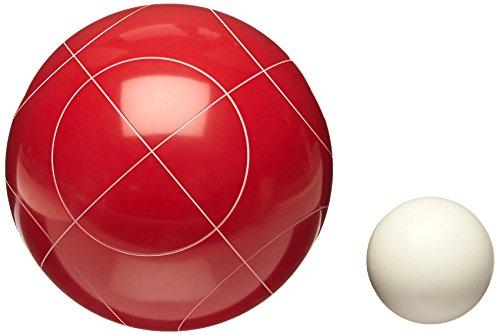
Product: AmazonBasics Bocce Ball Set with Soft Carry Case
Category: Sports & Outdoors | Sports & Fitness | Leisure Sports & Game Room | Outdoor Games & Activities | Bocce | Bocce Sets
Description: Full-size bocce balls measure 100mm each.
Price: $32.95
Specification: Product Dimensions:         40 x 26 x 3.5 inches ; 2.47 pounds    |Shipping Weight: 19.8 pounds (View shipping rates and policies)|ASIN: B0145IWGHM|Item model number: AMZSM100BBSET|    #1    in Bocce Sets    |    #43    in Toddler Outdoor Play